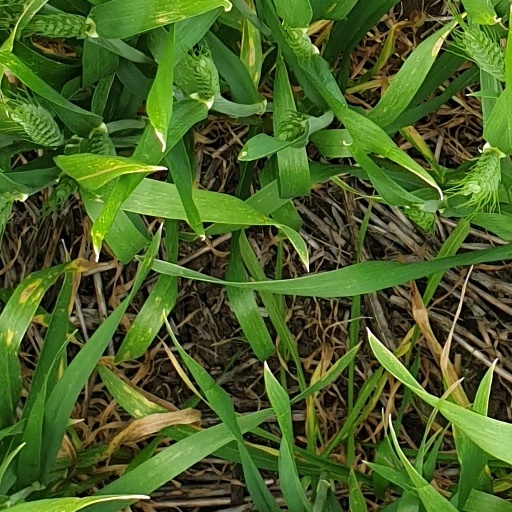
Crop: wheat